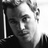
Emotion: neutral